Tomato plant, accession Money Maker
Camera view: vertical (180 deg); turntable rotation: 330 degrees
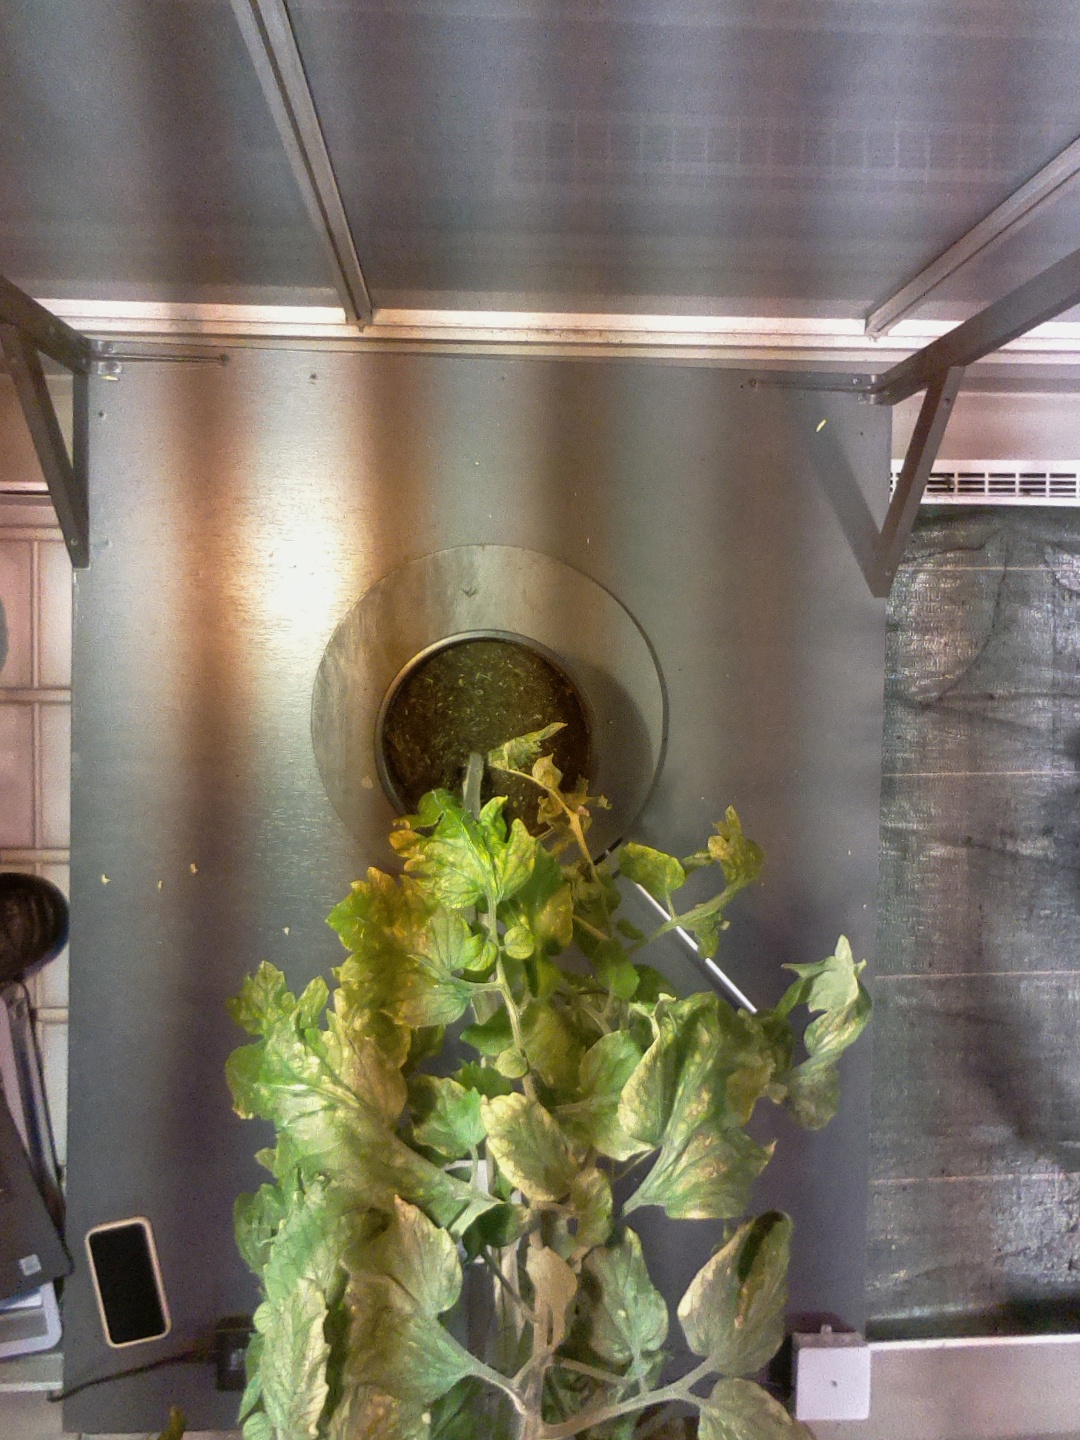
BBCH growth stage 76: 60%-70% of final fruit size